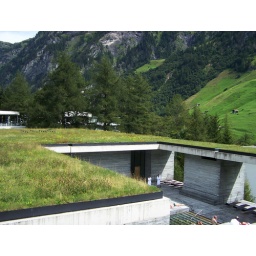
thermal bath- the outdoor pool. stars by night and lush green mountains by day.